Ezhuthachan (caste)

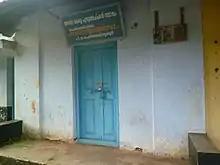
One of the oldest Ezhuthachan samajam office built during 1920s situated at Avinissery, Thrissur

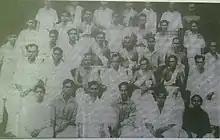
Ezhuthachan yuvajana raksha samgham Perinchery in 1937

Ezhuthachan Samajam started functioning from 1906 onwards. The first organizer was a Sanskrit scholar and a teacher Mr.Chakkulliyal Kunjunni Ezhuthachan who was a disciple of legendary Sanskrit scholar and teacher. Revered Punnasseri Nambi Neelakanta Sharma. He named the organization as "Adhyapaka Samajam". Though "Adhyapaka Samajam" made several reformations in caste customs and rituals, Kunjunni Ezhuthachan's efforts were not successful and he abandoned his project. Ezhuthachan samajam came in to being as a reality when Late Vakil P. Kumaran Ezhuthachan entered the arena. He was the real founder of the Ezhuthachan Samajam and architect of the present day Ezhuthachan community. He was also a freedom fighter, a member of the congress party and also in Cochin State Prajamandal, whose founder was Sri.V.R.Krishnan Ezhuthachan, his son-in-law. Later Mr.Krishnan Ezhuthachan stepped into the shoes of his mentor and father-in-law, Mr. Kumaran Ezhuthachan as Ezhuthachan Samajam president. Since both were immersed in Congress politics, freedom movement, peasant struggles and also in Cochin state Prajamandal, they found it difficult to continue in the Ezhuthachan Samajam movement. Towards late 1940s Krishnan Ezhuthachan left the movement, so also Vakil. P. Kumaran Ezhuthachan. Kumaran Ezhuthachan left the movement after a personal tragedy - The death of his son P.Lakshmanakumar. After 1947 the Ezhuthachan community was orphaned and community became rudderless. There were some attempts to revitalize the community by some spirited people, but it didn't reach anywhere. The services of Adv. Late M. Krishnankutty is to be mentioned in this context. In the Post era, from 1990s onwards there was some resurgence in the community. From late 1990s new thinking is visible in the community. From 2002, Mr.T.G.Ravi came into the scene and revitalized the samajam activities. The present president Prof. Dr. Lakshmanakumar is the grandson of Vakil. P. Kumaran Ezhuthachan and son of V R. Krishnan Ezhuthachan.